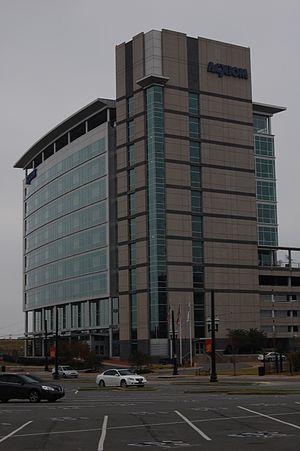
Acxiom Holdings est une société américaine fondée en 1969, spécialisée dans la donnée client, de l’analytique et des services marketing. Acxiom a été décrite comme détenant des dossiers sur plus de 160 millions d'américains